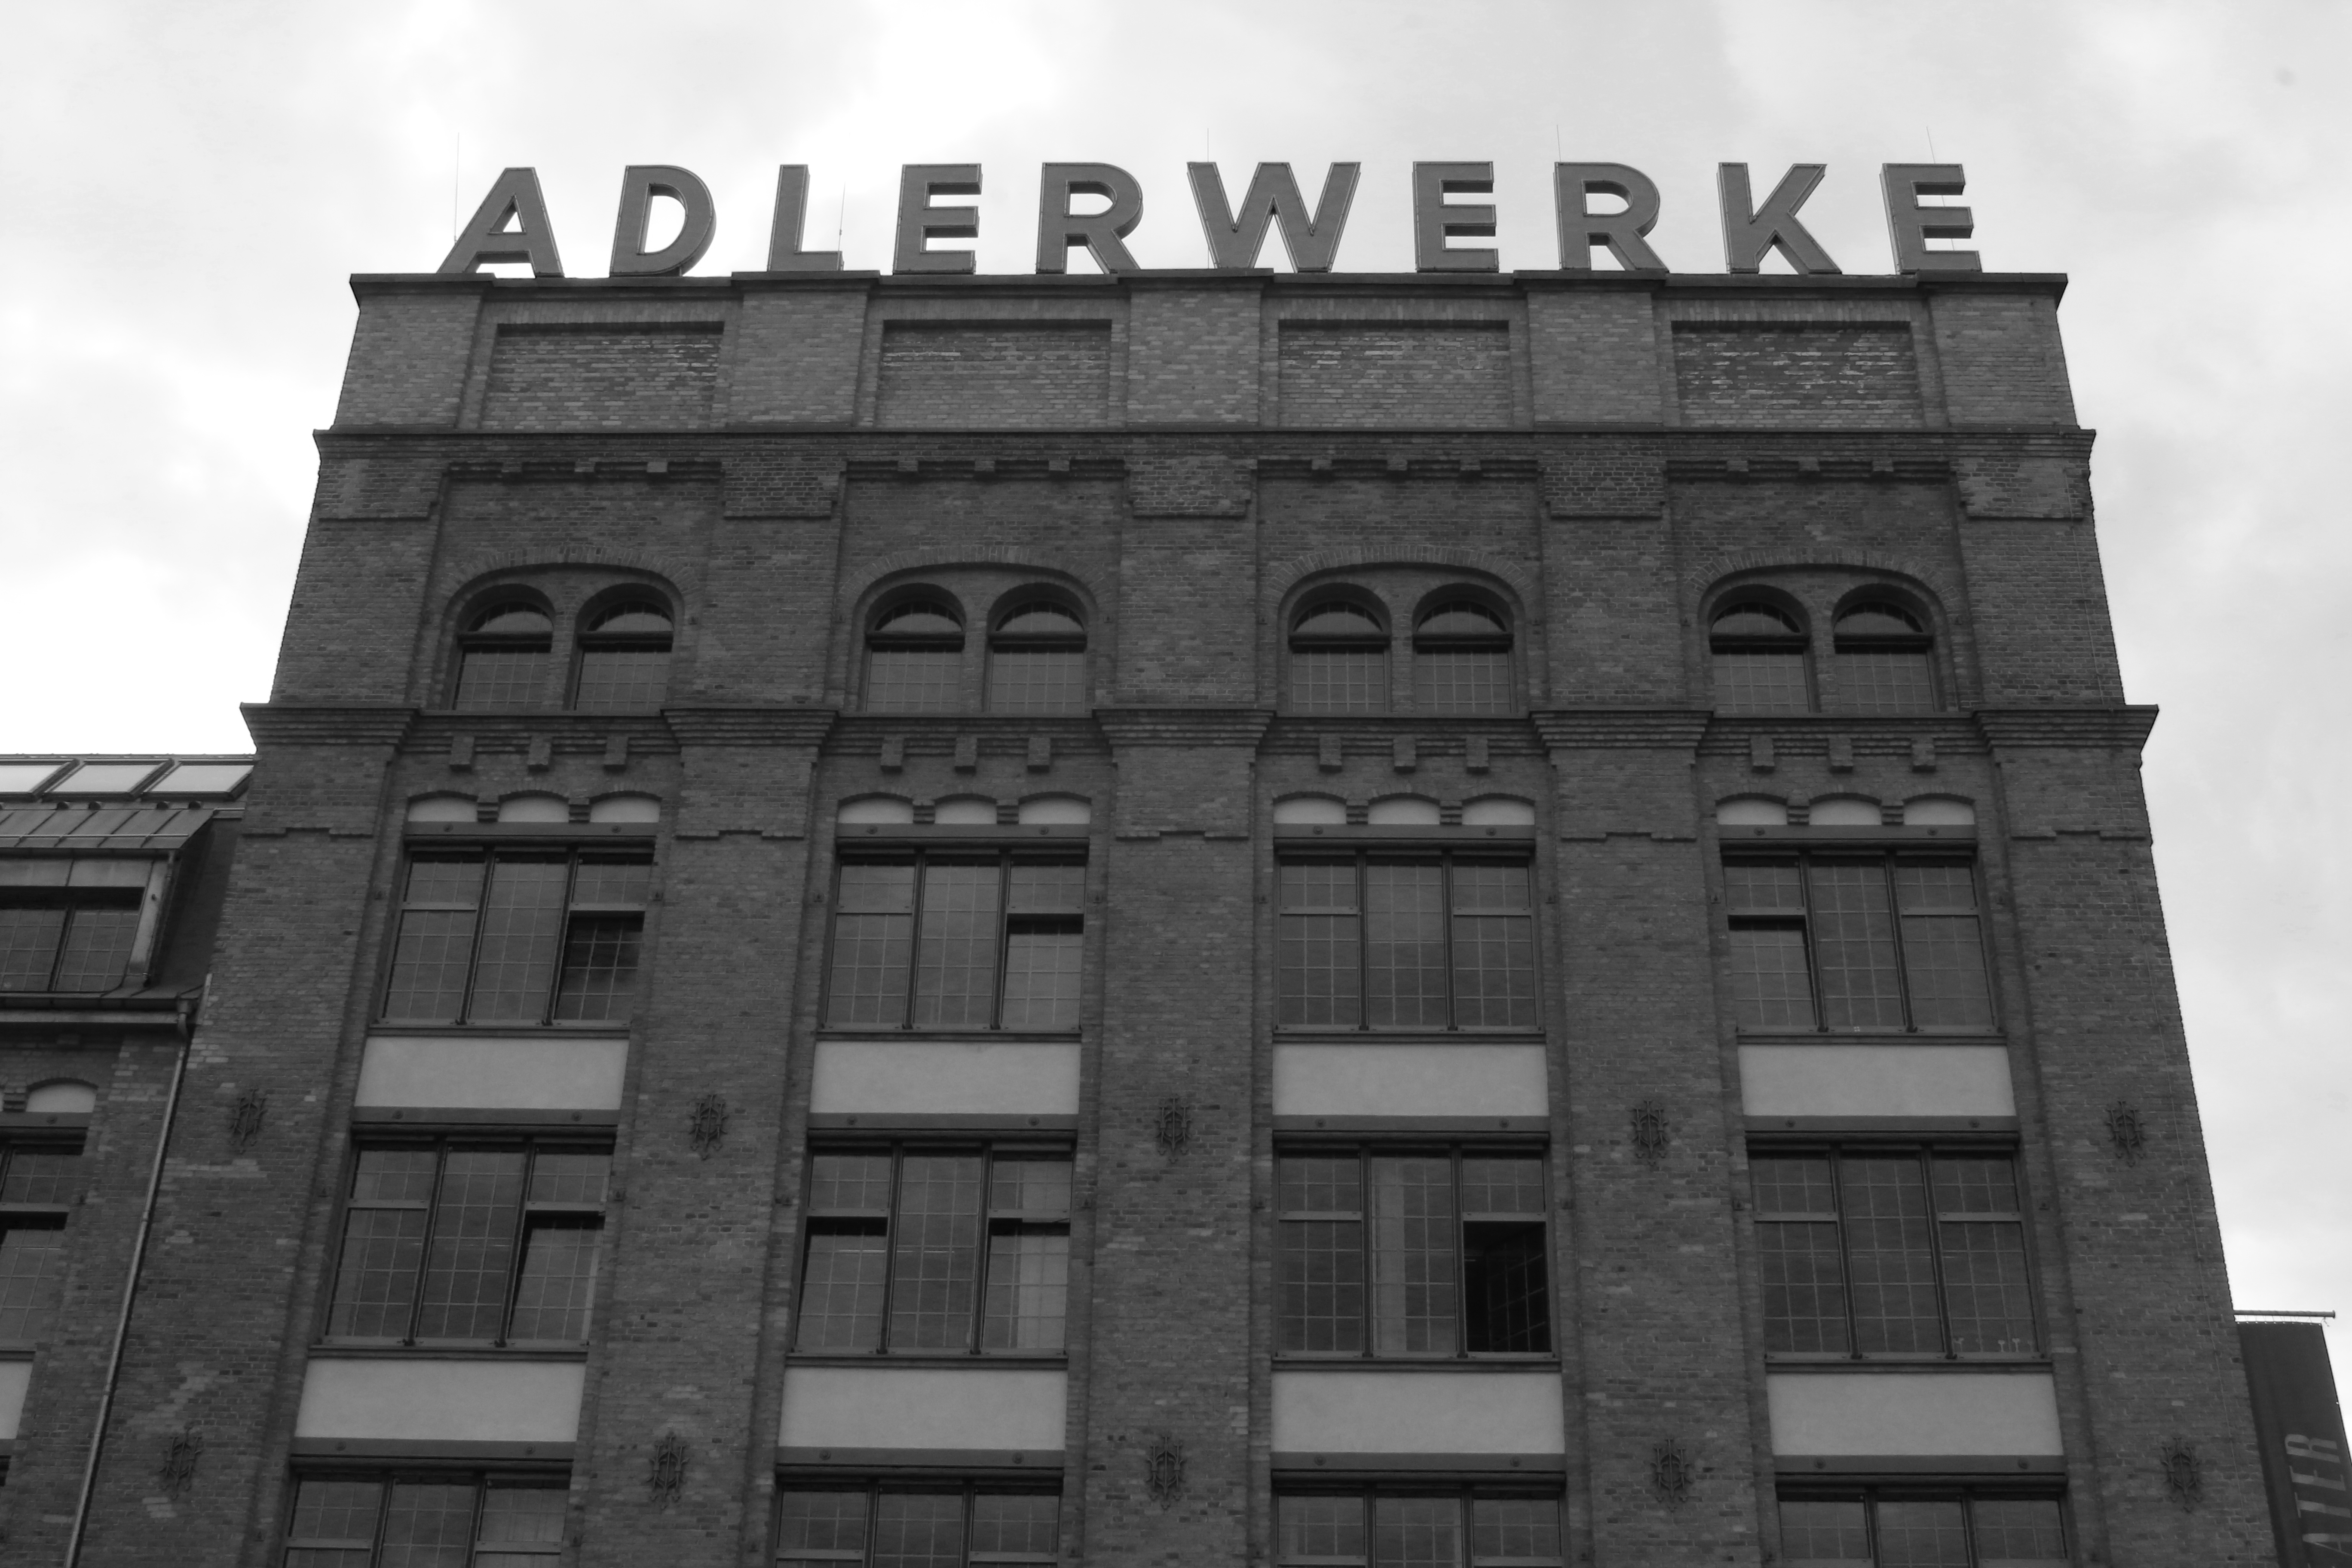
black and white, architecture, skyscraper, downtown, tower, landmark, facade, black, monochrome, tower block, bw, blackandwhite, blackwhite, symmetry, germany, alemania, allemagne, sw, schwarzweiss, schwarzweis, shape, frankfurtmain, germania, frankfurt, schwarzweissfotografie, schwarzweisfotografie, metropolis, urban area, monochrome photography